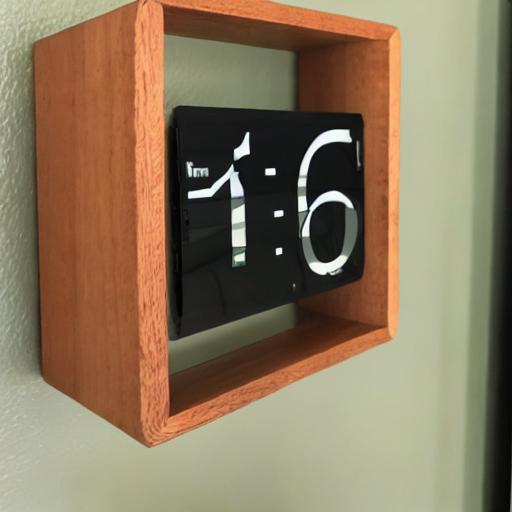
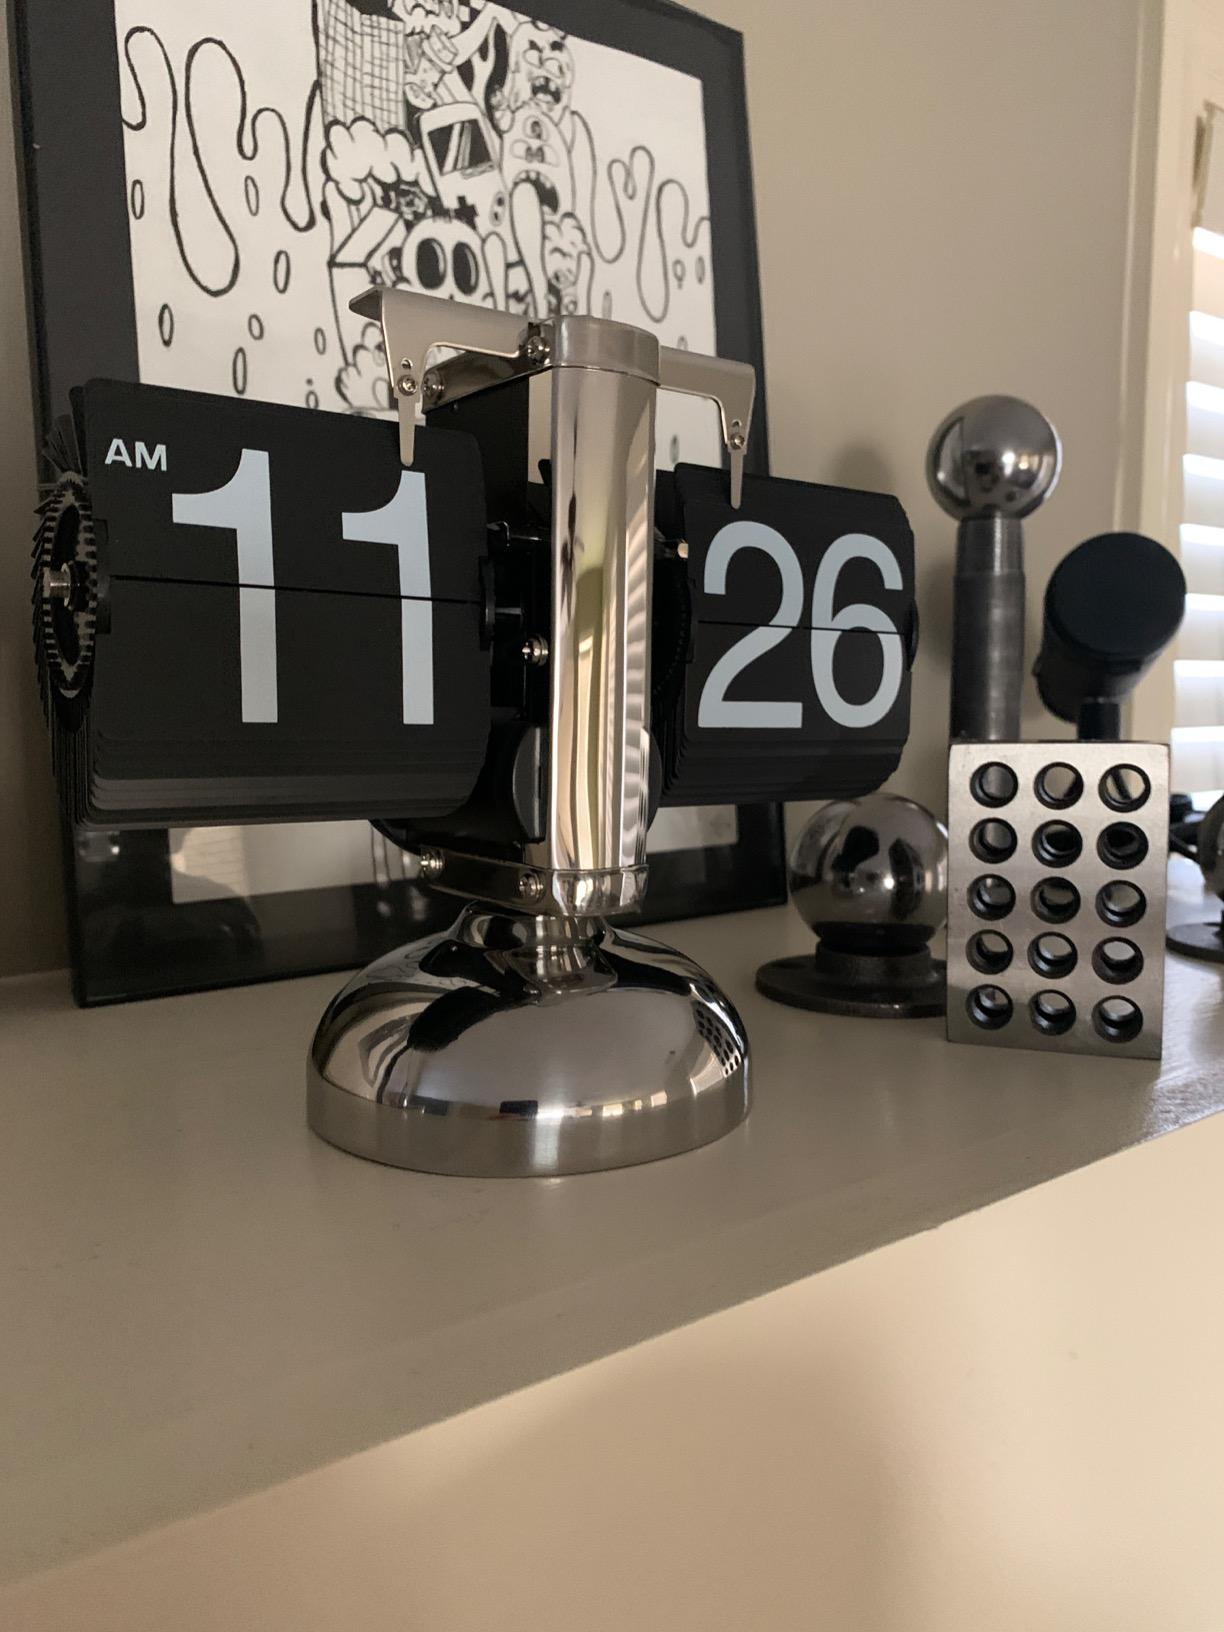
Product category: clock
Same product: no